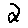
Label: 2